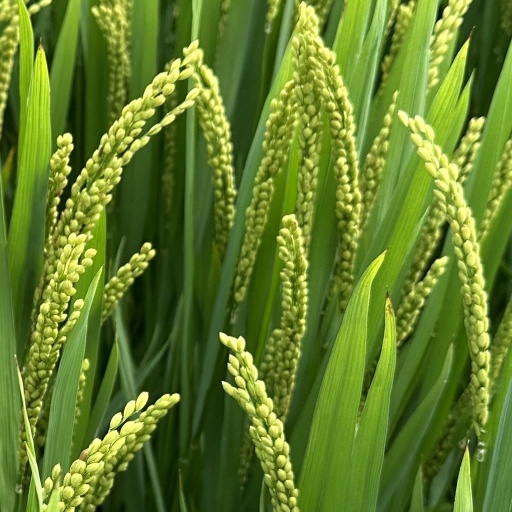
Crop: rice